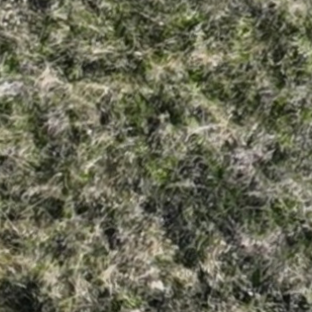
Month: october